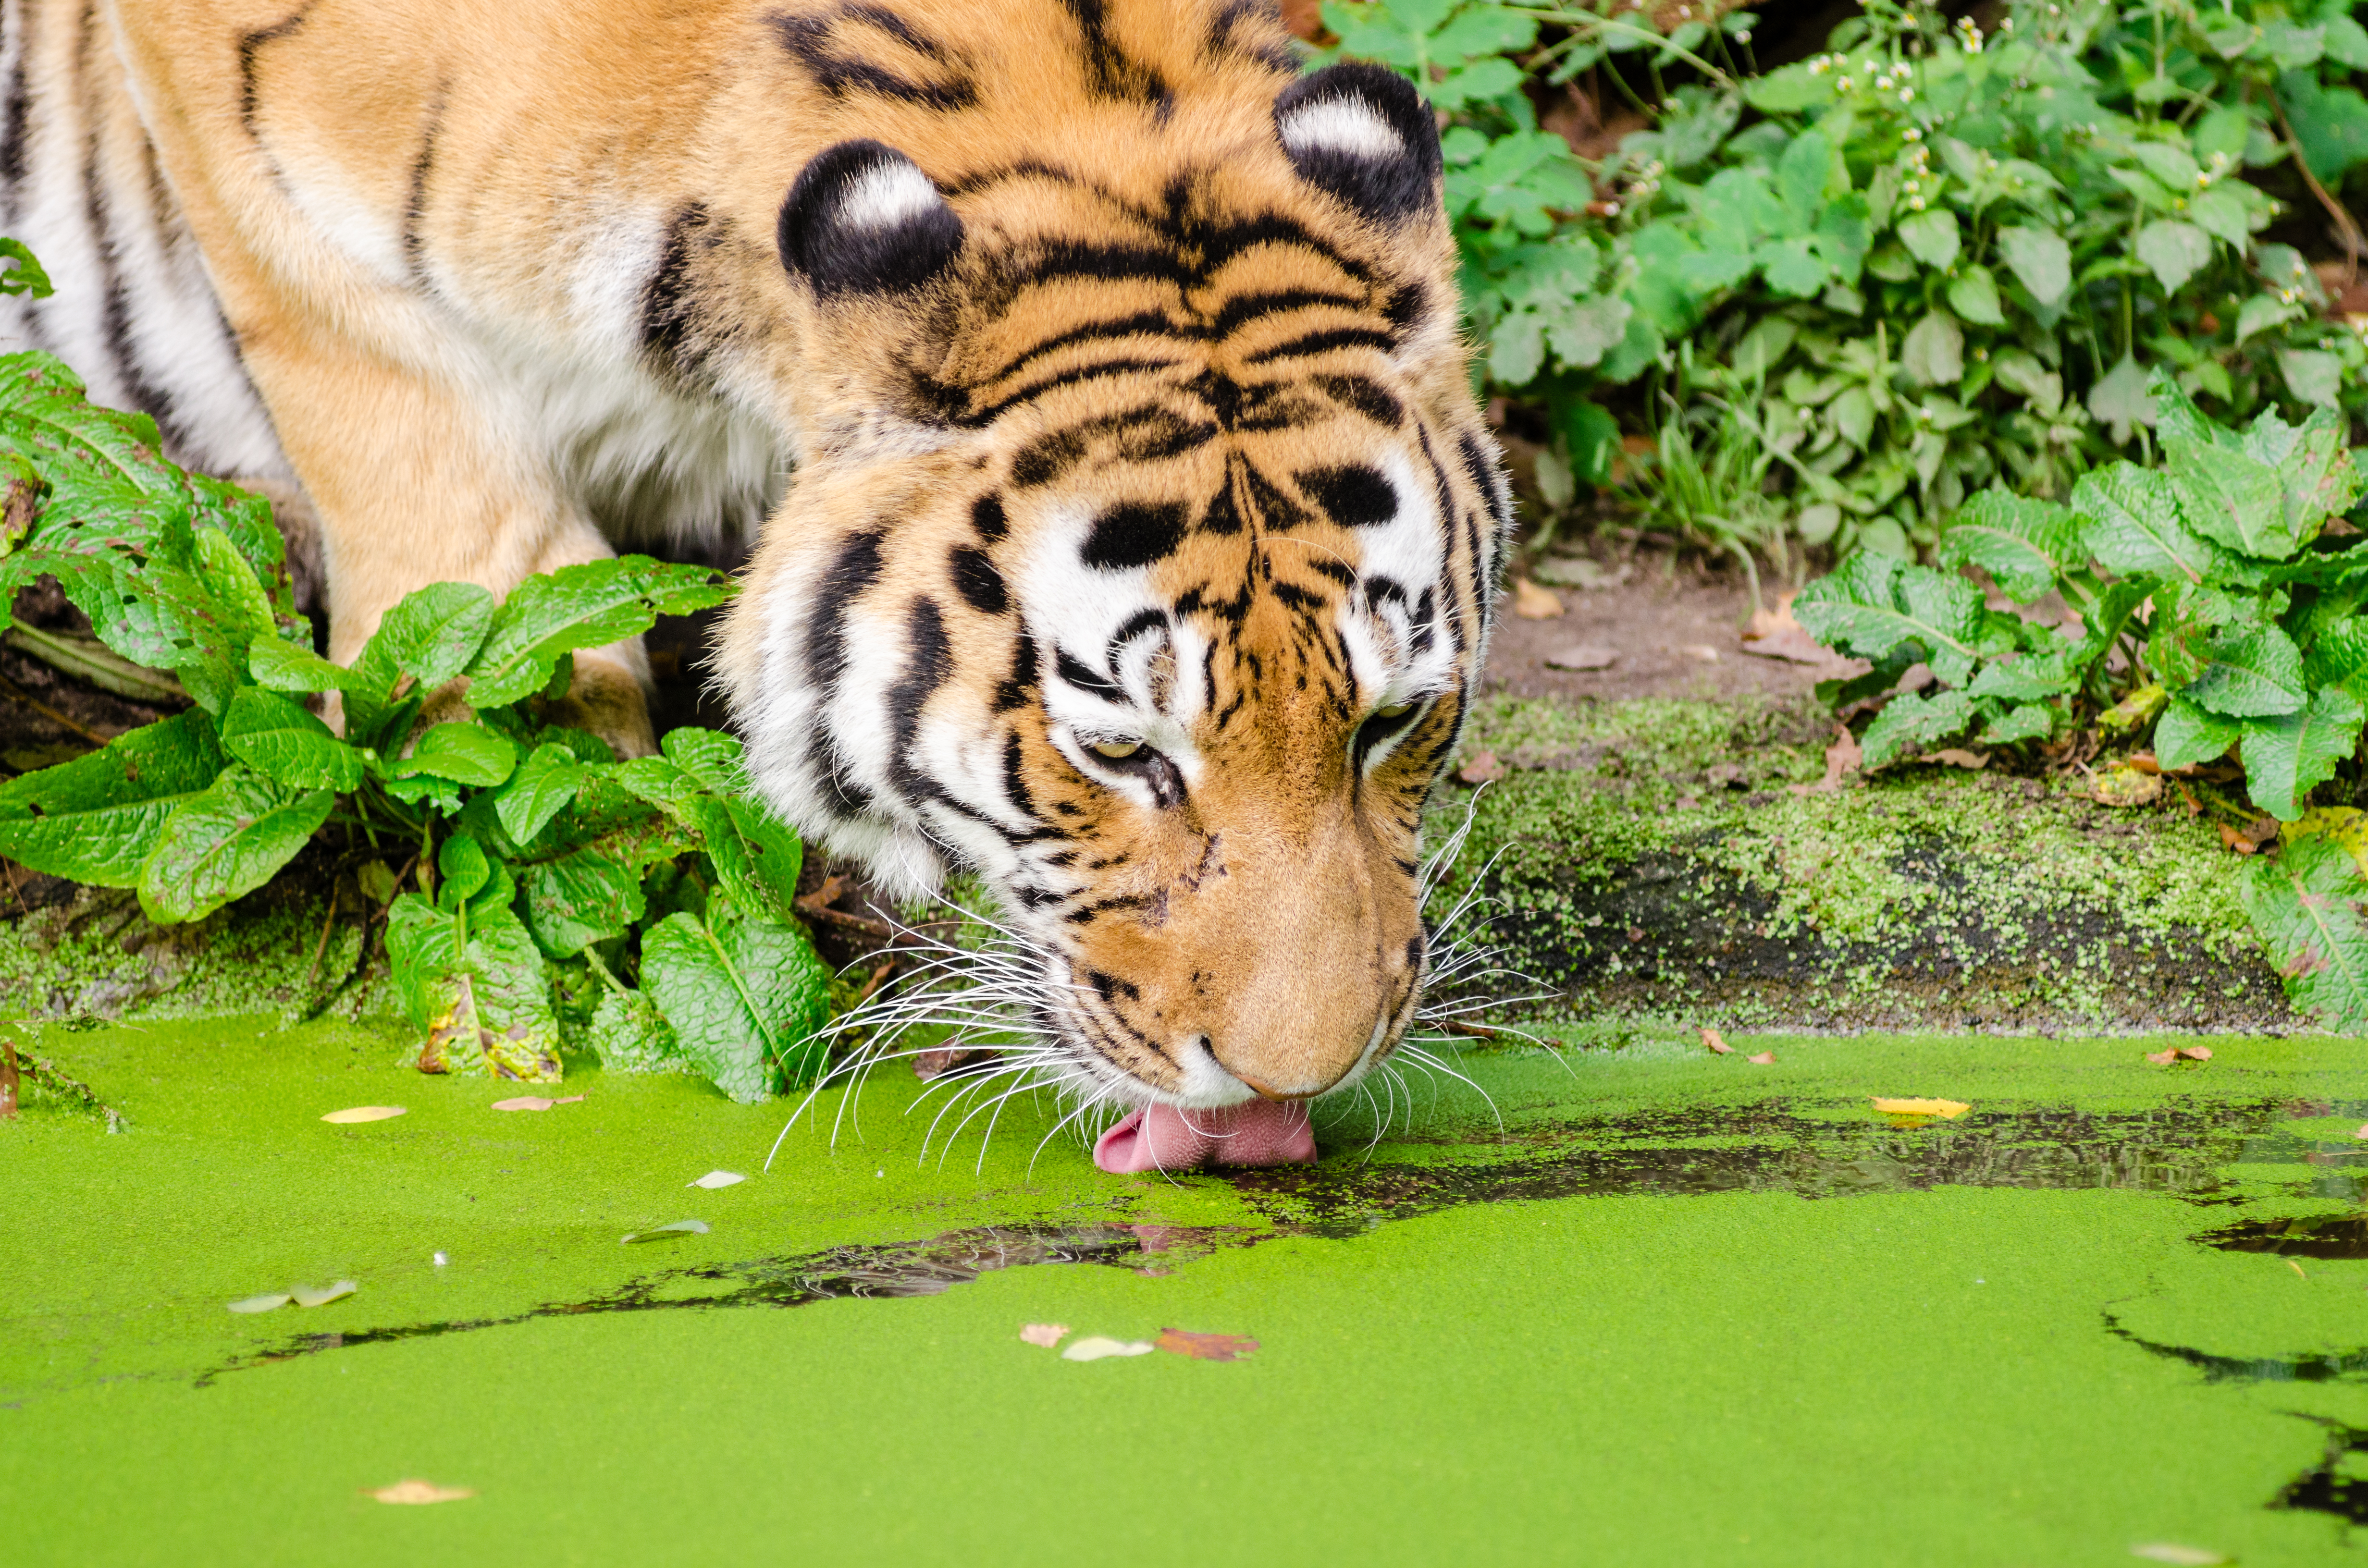
grass, animal, wildlife, zoo, jungle, cat, feline, mammal, predator, fauna, tiger, germany, deutschland, katze, tierpark, sibirischer, siberian, panthera, tigri, carnivore, big cats, cat like mammal